Davina McCall

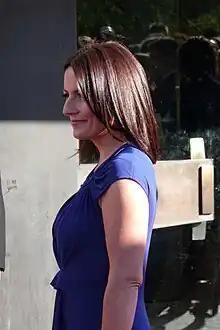
McCall at the British Academy Television Awards in April 2009

Having made the decision to leave the show after "Ultimate Big Brother", McCall confirmed she would not be returning as host when Channel 5 announced in April 2011 that they had secured the rights to relaunch "Big Brother" in summer 2011. She gave her backing to Emma Willis as her replacement, stating she still believed the show had potential. "Big Brother 2" and "Ultimate Big Brother" winner Brian Dowling was ultimately chosen to take over McCall's role as presenter of the Channel 5 version, though in 2013 Emma Willis became his successor as the new presenter.